Wonga Park

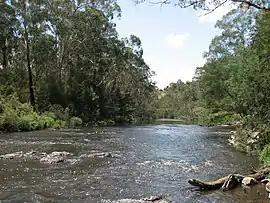
Yarra River, Wonga Park

Wonga Park is a locality on the edge of Greater Melbourne, beyond the Melbourne Metropolitan Urban Growth Boundary area, north-east from Melbourne's Central Business District, located within the Cities of Manningham and Maroondah and the Shire of Yarra Ranges local government areas. Wonga Park recorded a population of 3,843 at the .